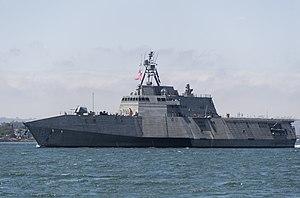
La classe Independence, est une classe de frégates de l'US Navy, de type Littoral combat ship, en construction depuis 2006 et dont le premier navire est en service depuis 2010.